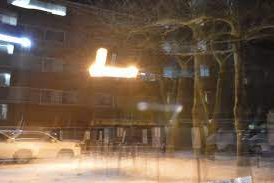
Denominación: 100